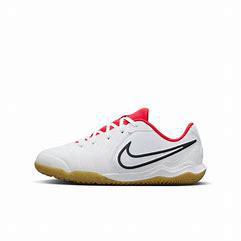
Brand: Nike
Model: Jr Tiempo Legend 10 Academy